Aisha Chaudhary

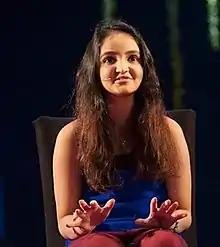
Chaudhary at TEDx Pune in 2013

Aisha Chaudhary (27 March 1996 24 January 2015) was an Indian author and motivational speaker. She is the author of the book "My Little Epiphanies", published one day before her death. The 2019 Hindi film "The Sky Is Pink" is based on her life.